Rapilly

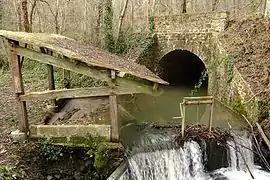
The washhouse in Rapilly

Rapilly is a commune in the Calvados department in the Normandy région in northwestern France. The commune is where the Baize joins the river Orne.